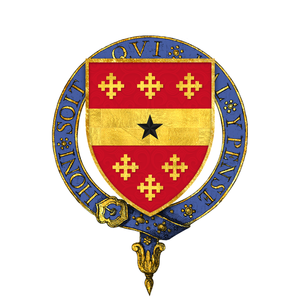
La bataille d'Ardres se déroule le 6 juin 1351 entre le France et l'Angleterre près d'Ardres. Les Français en sortent victorieux.